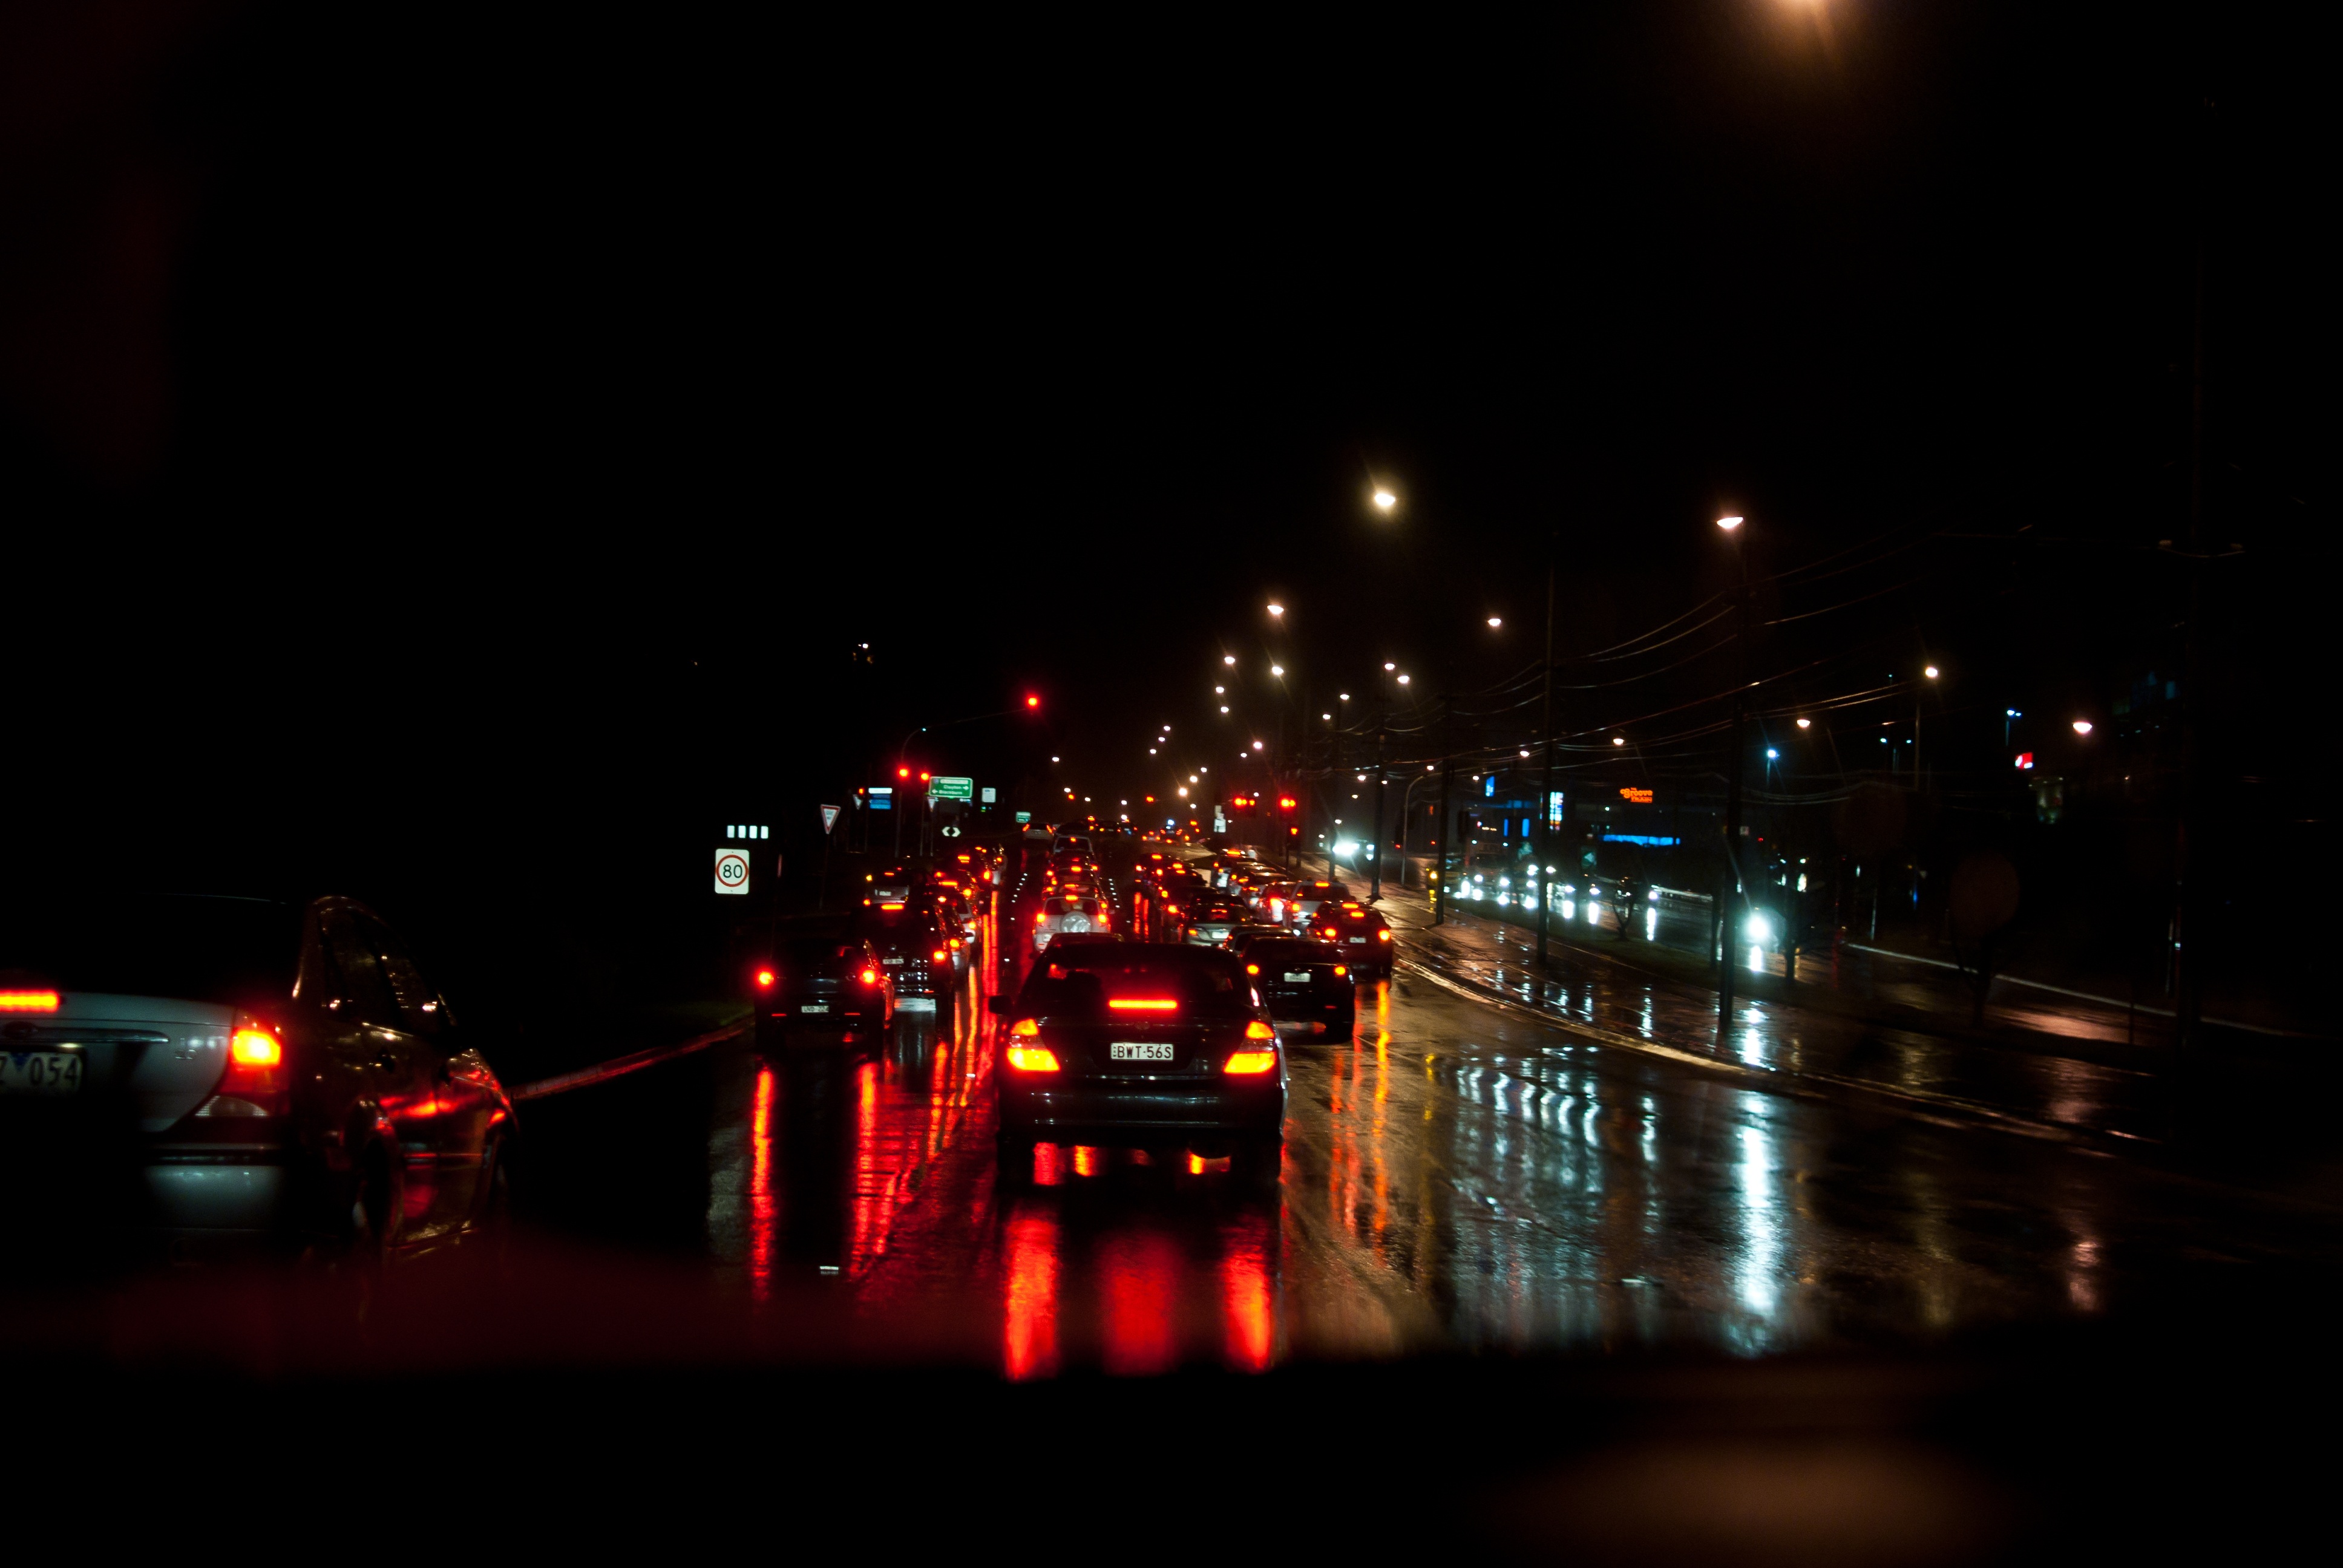
water, light, road, traffic, night, wheel, dark, dusk, transportation, evening, reflection, shine, weather, darkness, black, lighting, rainy, cars, shiny, midnight, red light, christmas lights